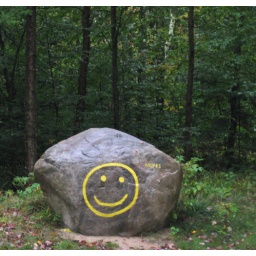
Saw this rock on H58, the road in the Hiawatha National Forest and Pctured Rocks National Lakeshore